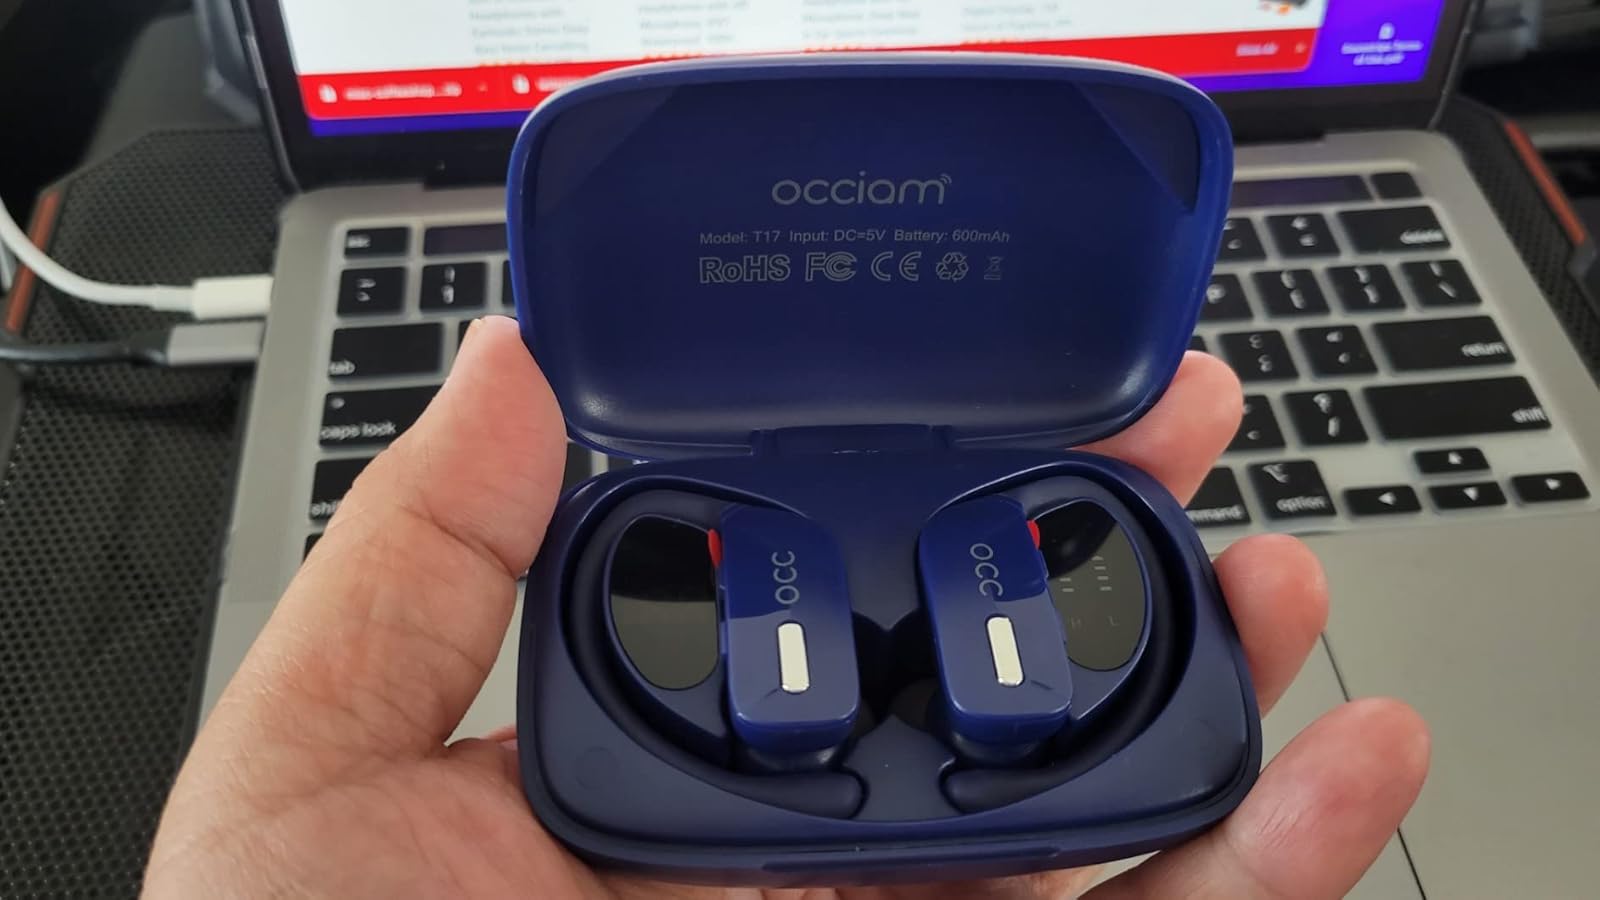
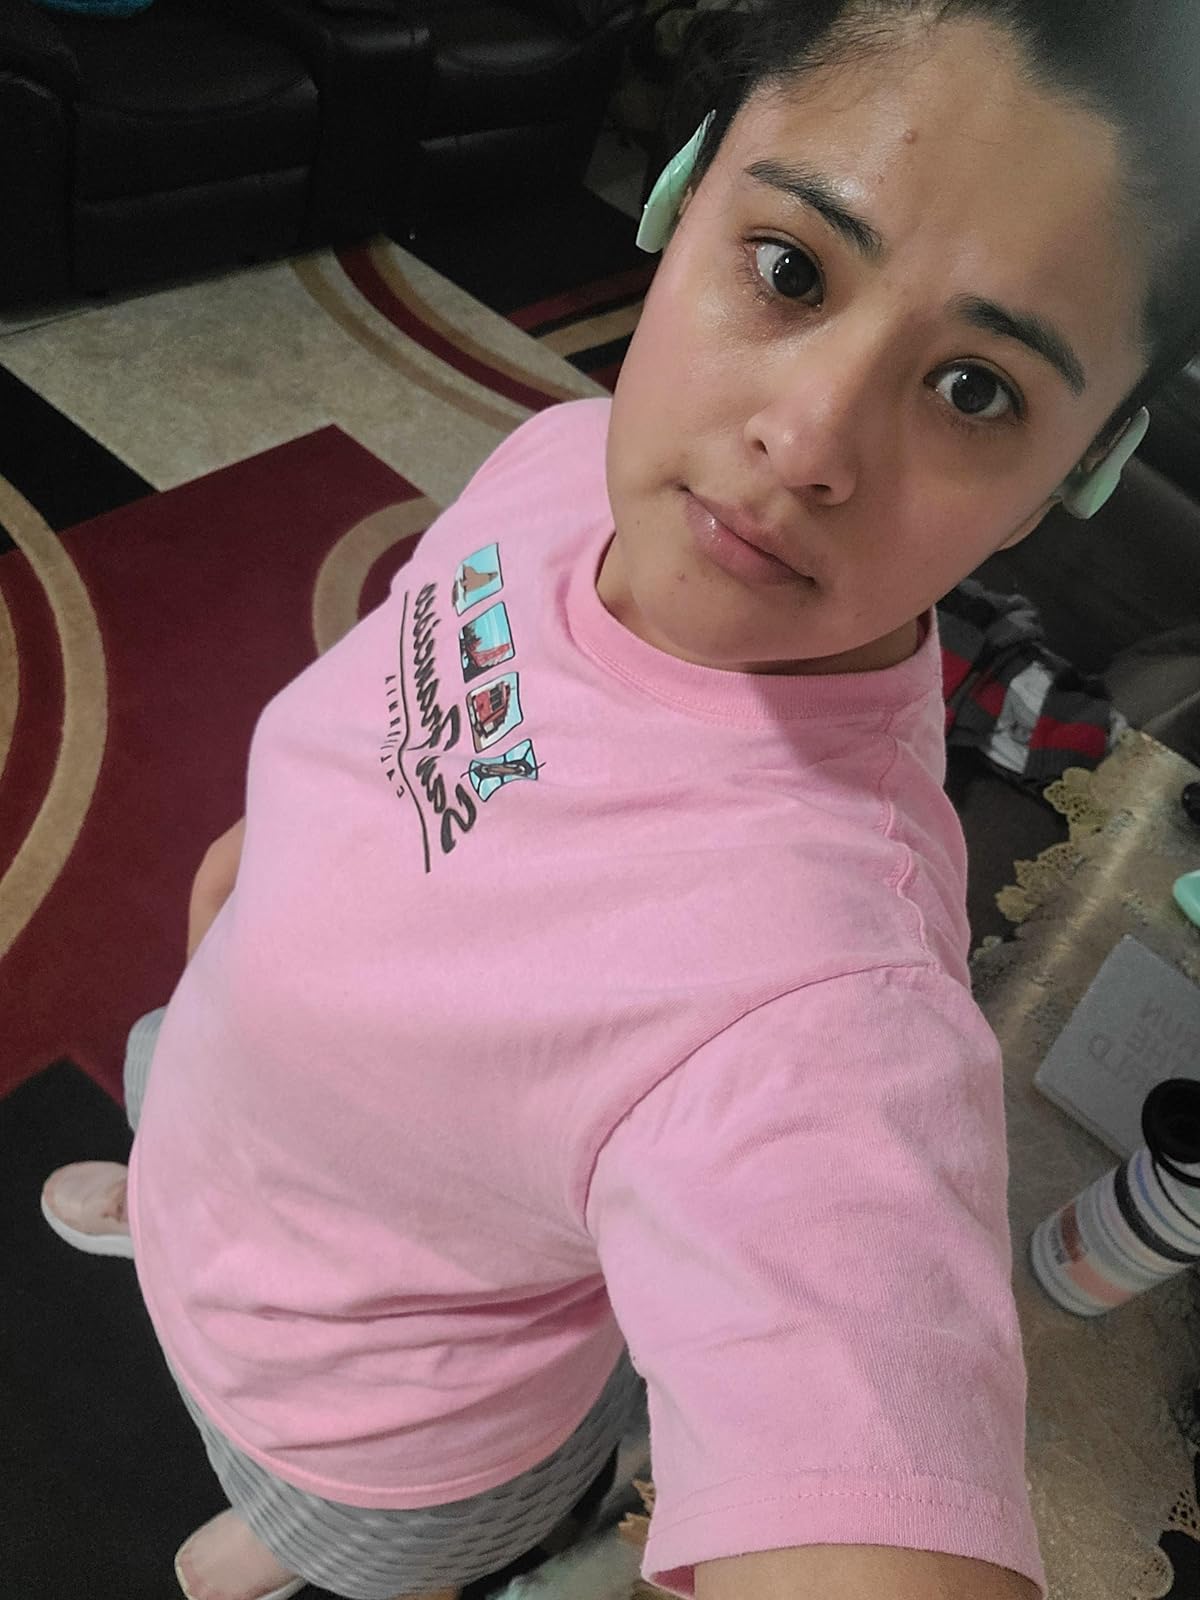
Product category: earbuds
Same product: no